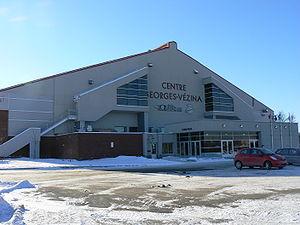
Entrée principale du Centre Georges-Vézina de Saguenay (Chicoutimi).
Le Centre Georges-Vézina est le plus gros aréna de Saguenay, Québec. Il est situé dans l'arrondissement de Chicoutimi, au coin de la rue Bégin et du boulevard de l'Université. Il porte le nom de l'ancien gardien de but vedette des Canadiens de Montréal, Georges Vézina, originaire de l'endroit.
Joseph Georges Gonzague Vézina plus connu sous le nom de Georges Vézina est un joueur professionnel de hockey sur glace du début du XXᵉ siècle. Il évolue en tant que gardien de but pour les Canadiens de Montréal dans l'Association nationale de hockey puis dans la Ligue nationale de hockey entre 1910 et 1925. Il joue ainsi en tant que professionnel pendant seize saisons, remportant la Coupe Stanley à deux reprises.